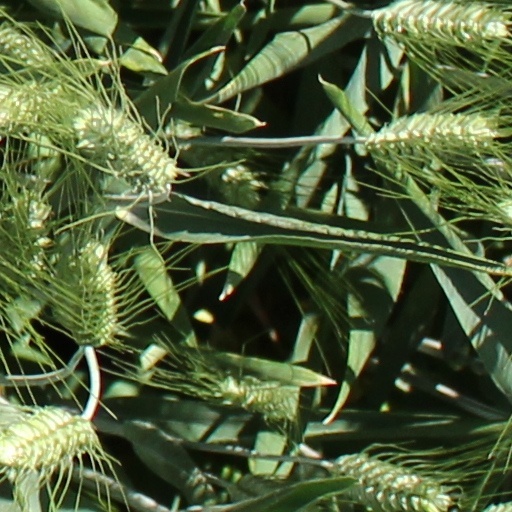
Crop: wheat